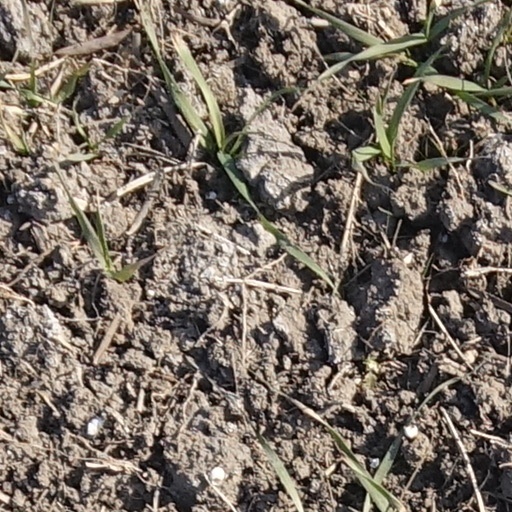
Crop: wheat